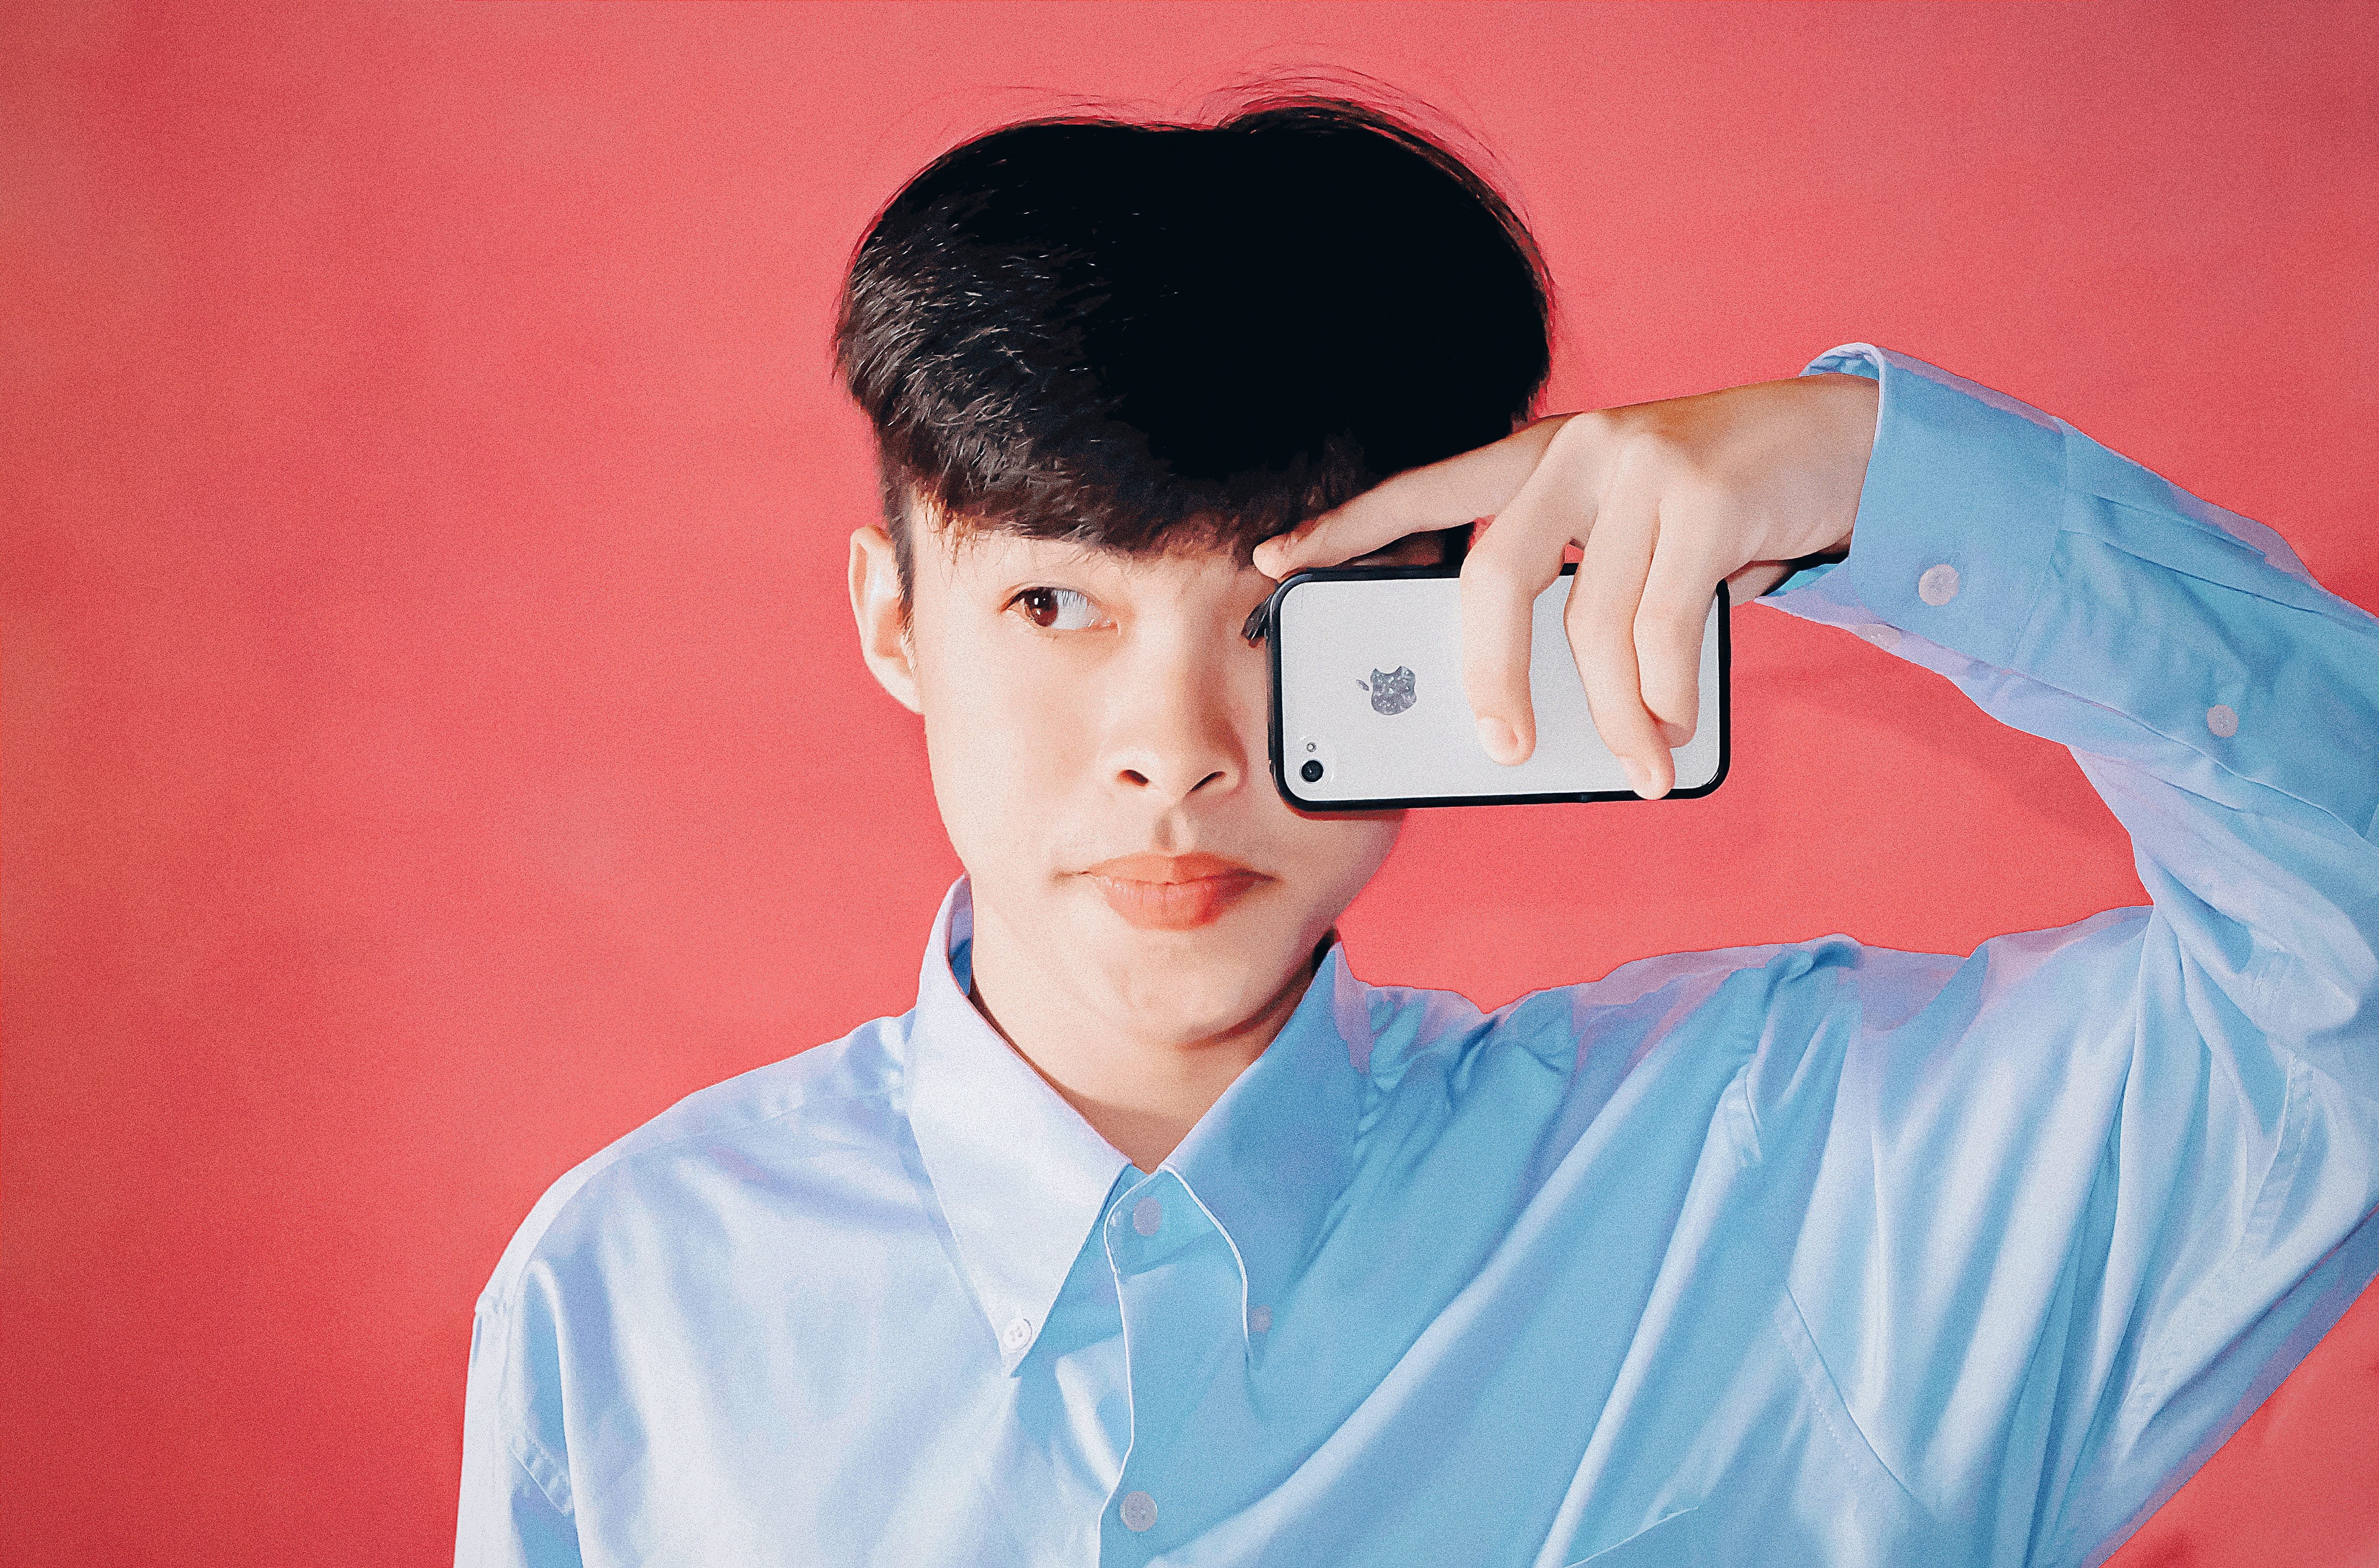
person, male, portrait, red, child, blue, sense